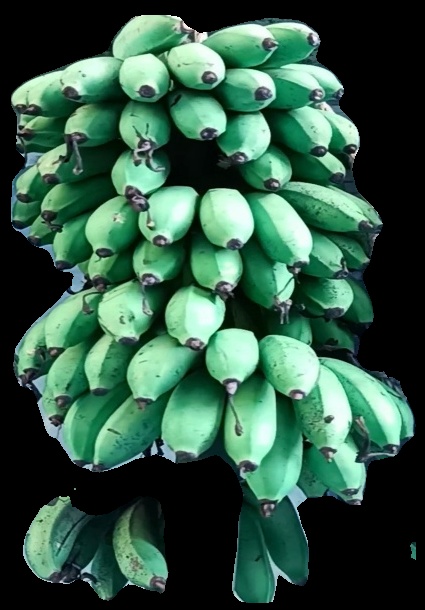
Variety: rasbale
Grade: grade2